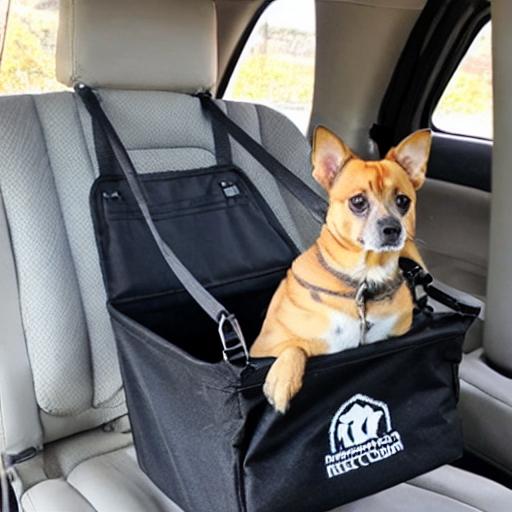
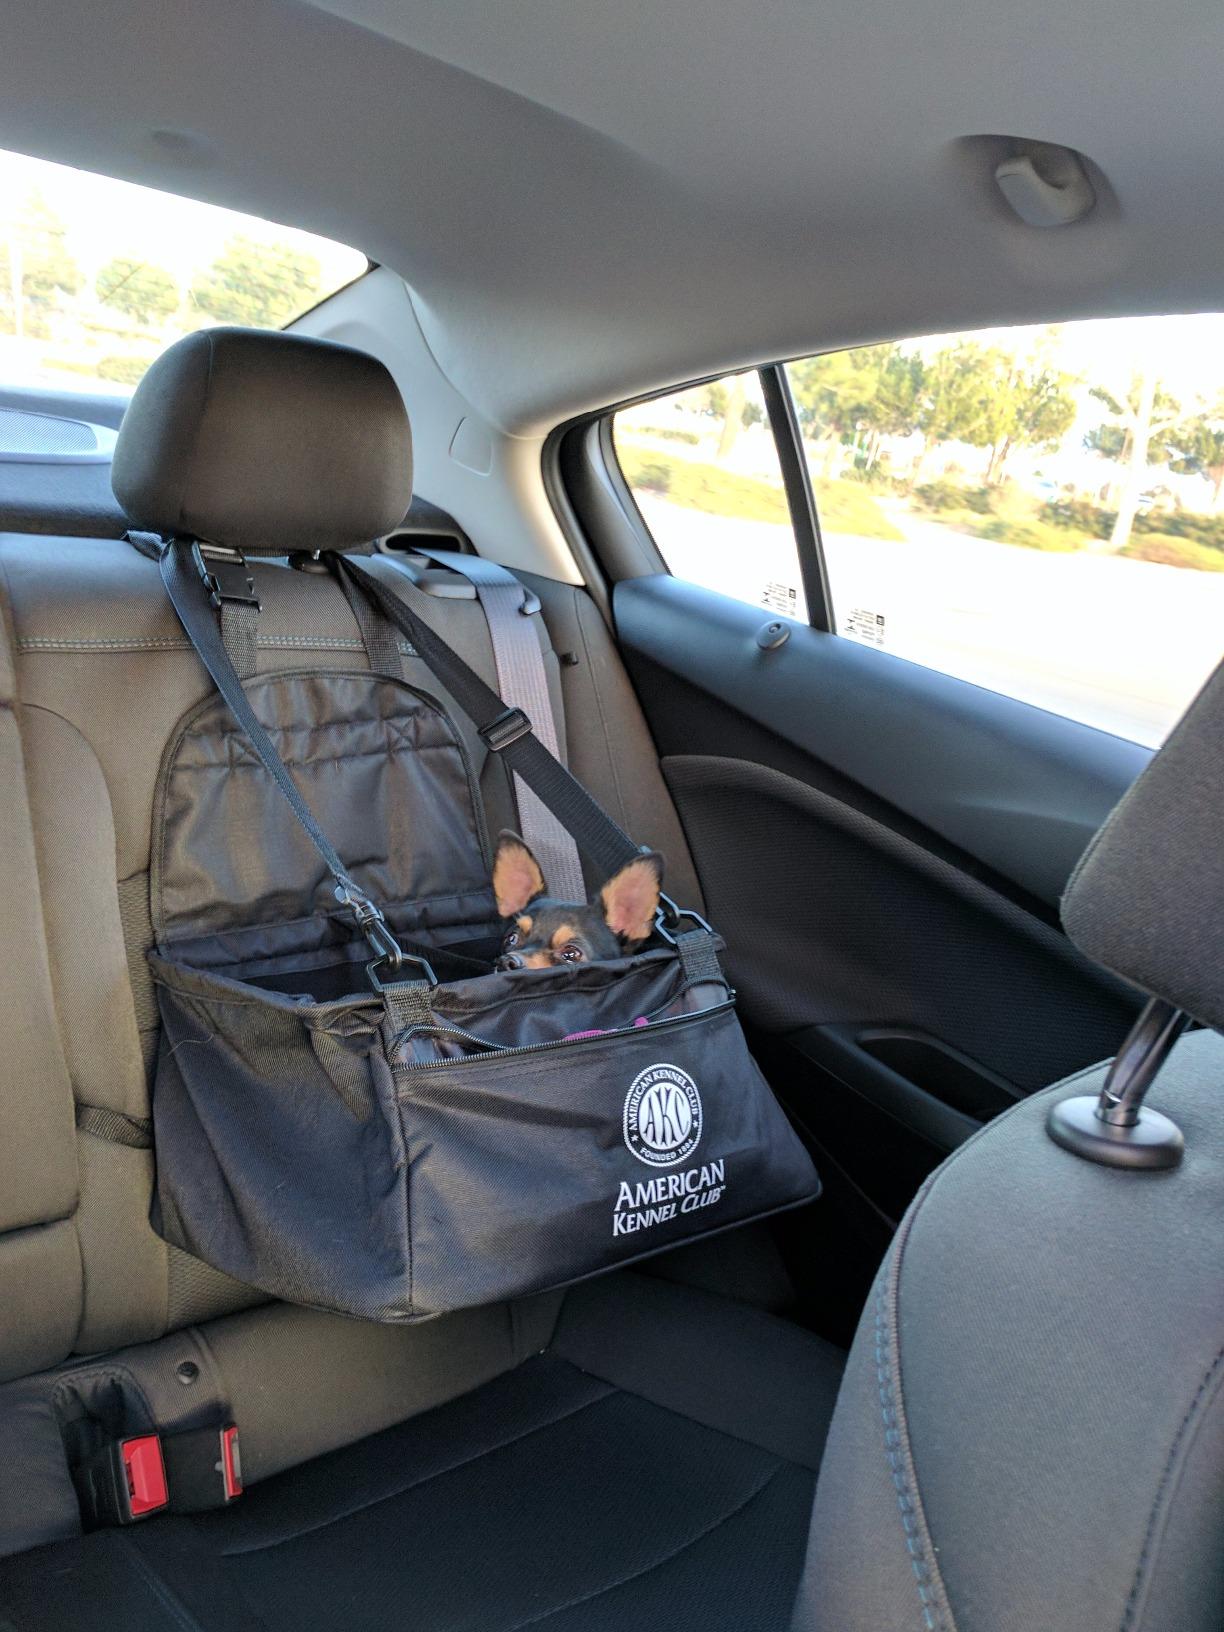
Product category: items_kennel
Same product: no